Hibernaculum (zoology)

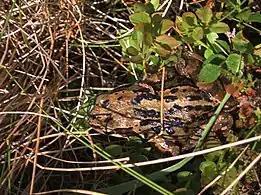
A common frog emerging from its hibernation under a clump of vegetation, which functions as its hibernaculum

A hibernaculum (plural form: hibernacula) (Latin, "tent for winter quarters") is a place in which an animal seeks refuge, such as a bear using a cave to overwinter. The word can be used to describe a variety of shelters used by many kinds of animals, including insects, toads, lizards, snakes, bats, rodents, and primates of various species.